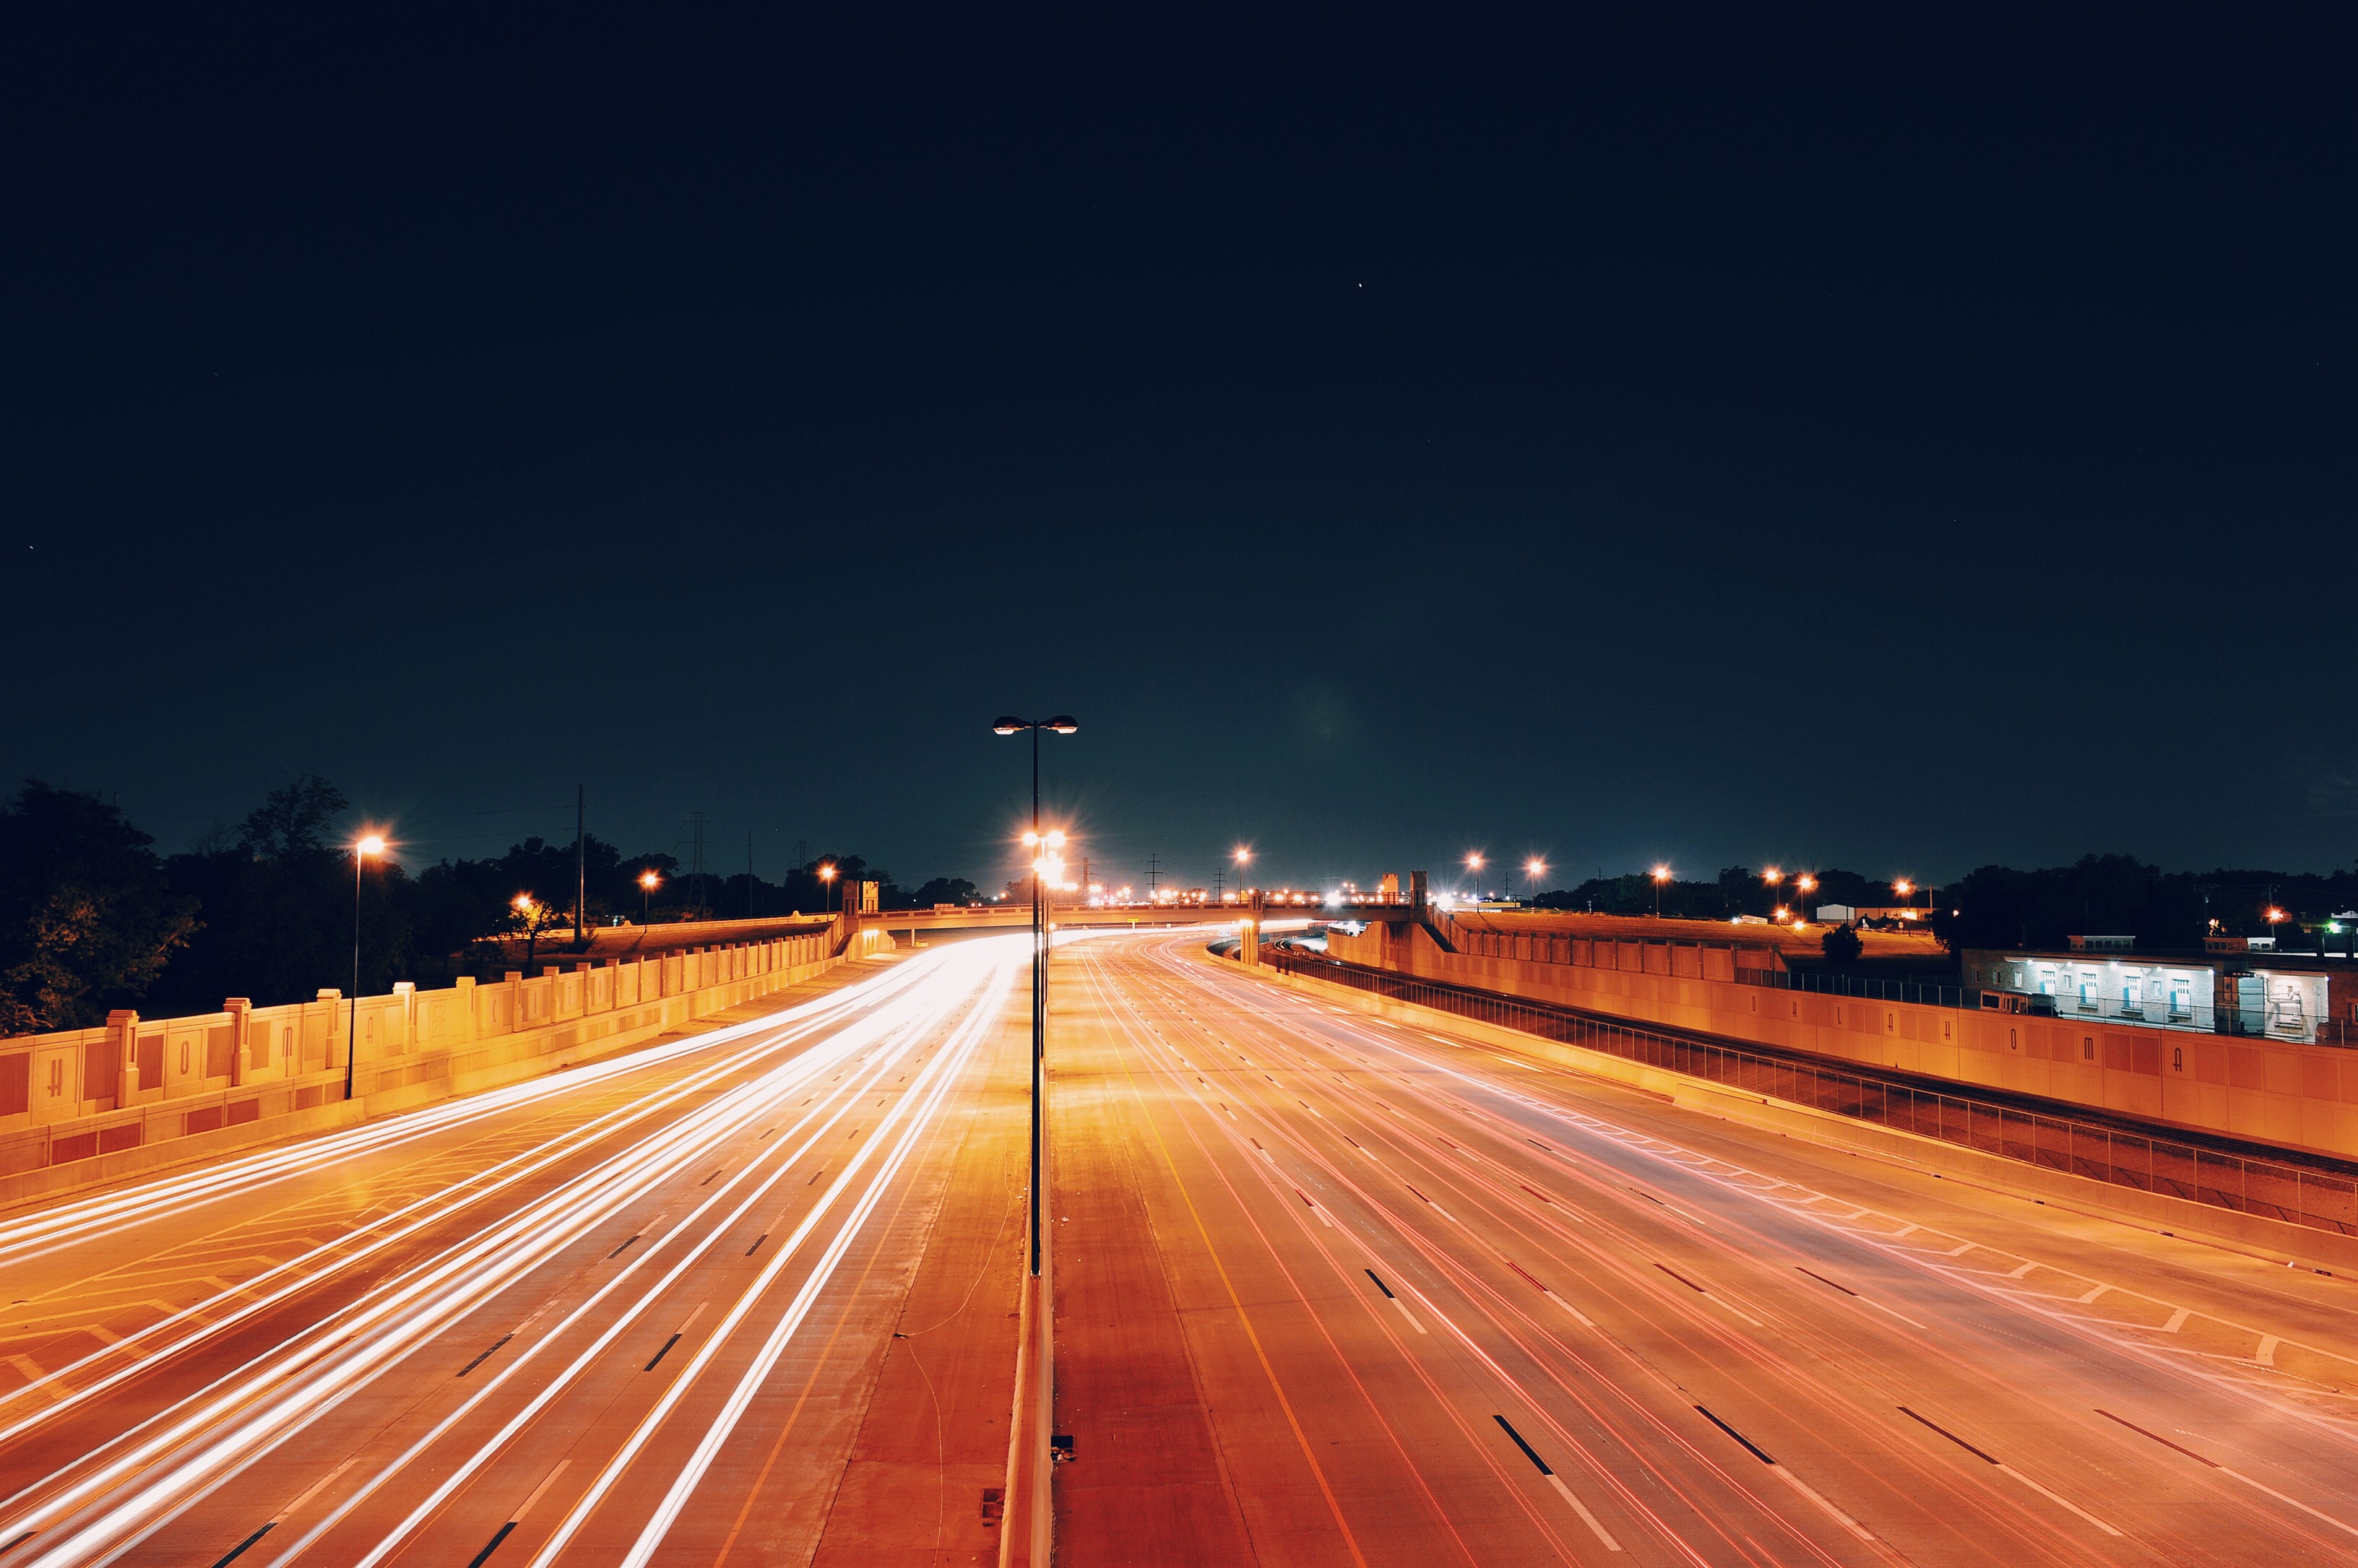
horizon, light, road, street, night, automobile, highway, driving, urban, cityscape, dark, freeway, motion, dusk, transportation, transport, evening, street light, speed, lighting, concrete, lights, exposure, infrastructure, lanes, fast, lamp posts